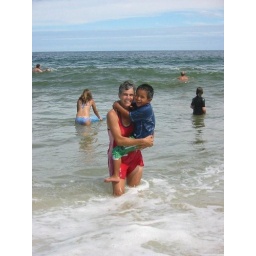
Will and Traci in the ocean cooling off from their bike ride